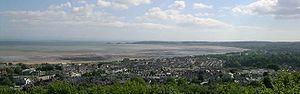
Swansea est une ville côtière de 246 500 habitants située dans le sud du pays de Galles. Dans ce pays, elle est connue aussi sous le nom gallois de Abertawe. Elle a le statut de « cité-comté » dans l'organisation administrative du pays de Galles depuis le 1ᵉʳ juin 2012.